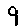
Label: 9